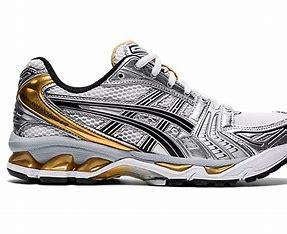
Brand: Asics
Model: Gel Kayano 14